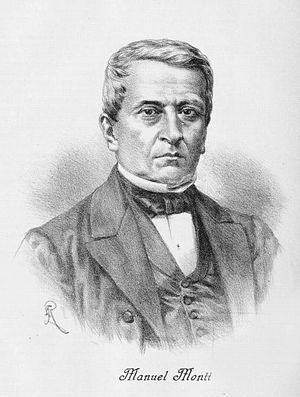
La révolution de 1851 ou guerre civile de 1851 est une tentative des libéraux chiliens de renverser le gouvernement conservateur du président Manuel Montt et d'abroger la constitution de 1833. Elle débute le 20 avril 1851 par un soulèvement à Santiago, dirigé par le colonel Pedro Urriola Balbontín, d'où son nom de Motín de Urriola dans l'historiographie chilienne. Il ne parvient pas à réunir les soutiens qu'il espérait au sein des forces armées et est rapidement vaincu par les forces pro-gouvernementales.
La révolution de 1859 ou guerre civile de 1859 est une tentative des libéraux chiliens de renverser le gouvernement conservateur du président Manuel Montt, qui suit la révolution chilienne de 1851.